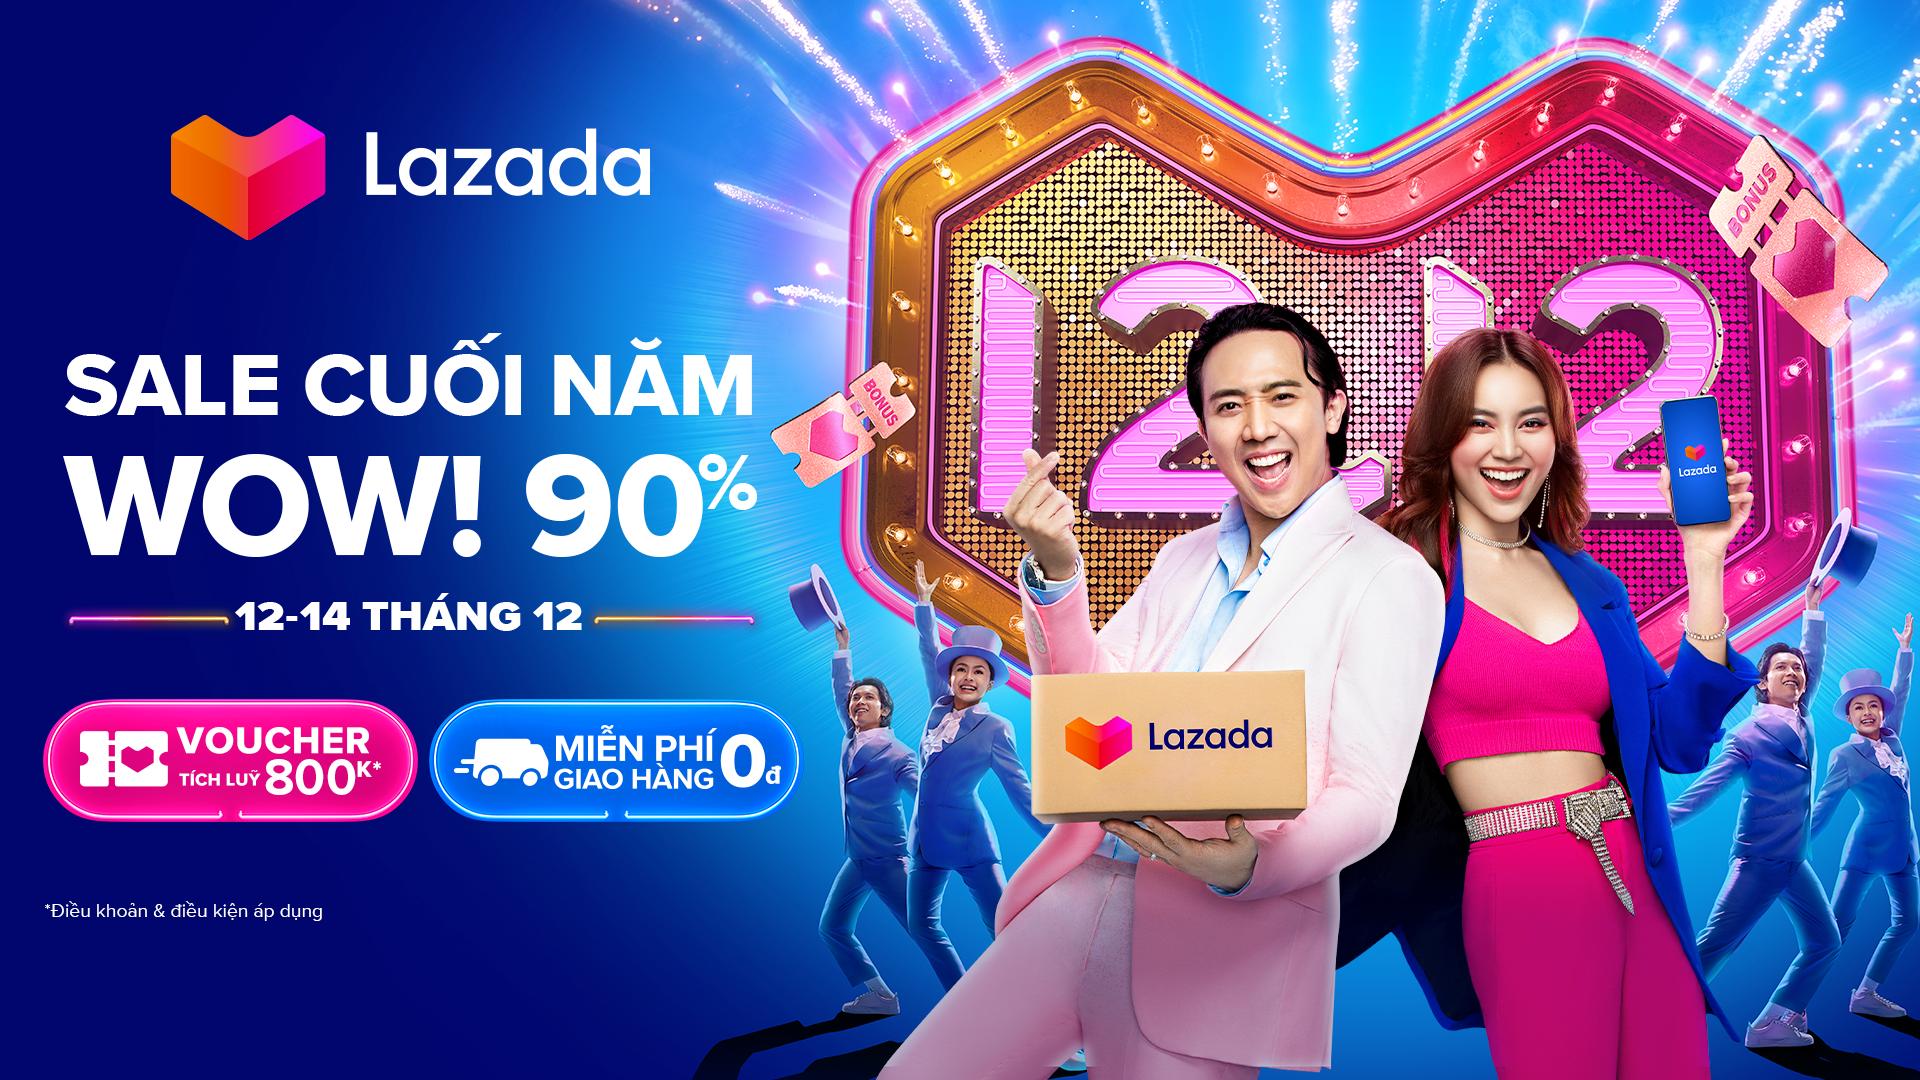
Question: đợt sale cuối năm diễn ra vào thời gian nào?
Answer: từ ngày 12 đến ngày 14 của tháng 12